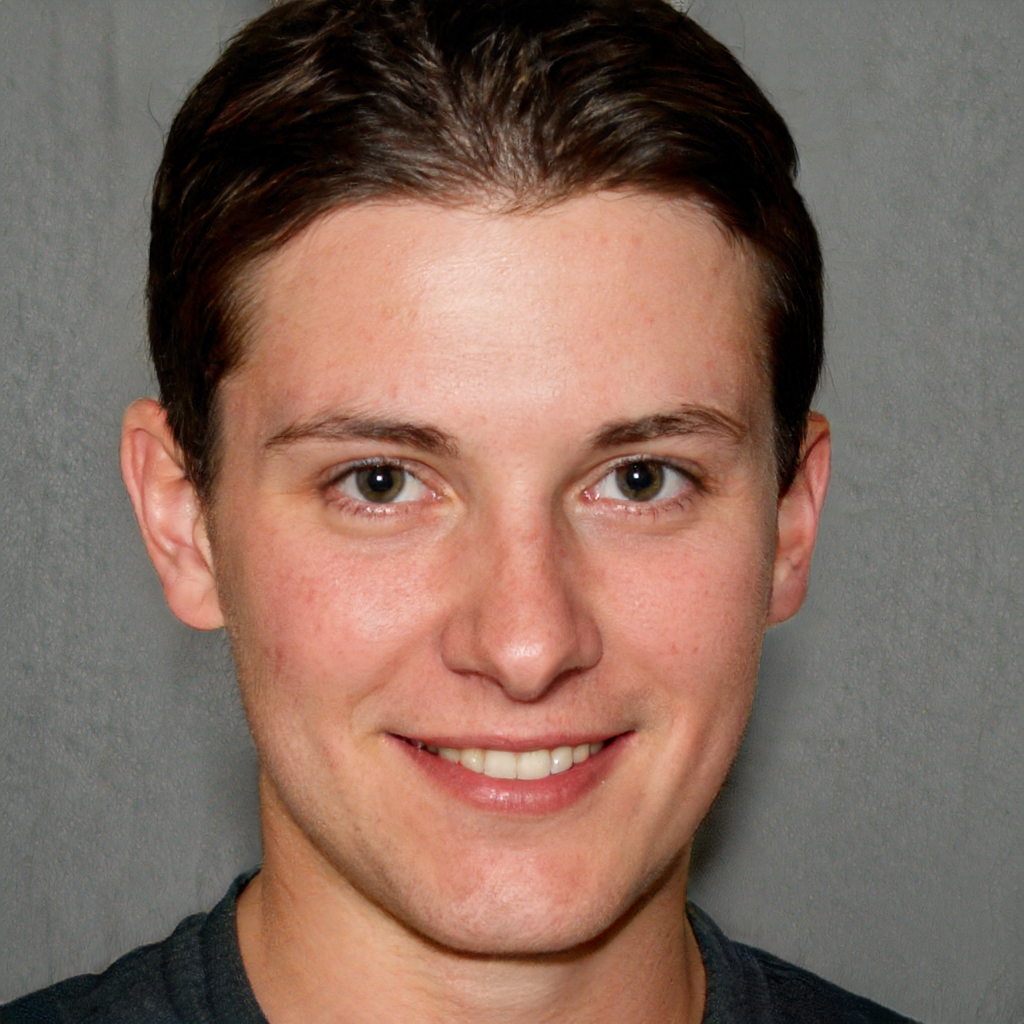
Gender: Male